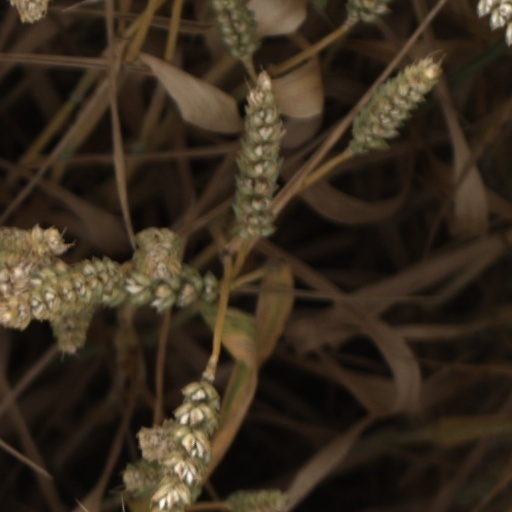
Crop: wheat